Paul Bunker

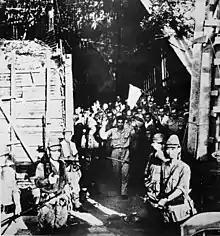
Surrender of U.S. forces at Corregidor.

In May 1942, when Gen. Wainwright decided to surrender at Corregidor, he ordered Bunker to lower the U.S. flag and burn it to prevent its falling into the hands of the Japanese forces. Wainwright later recalled, "Promptly at noon this May 6, 1942, I ordered the white flag run up and our firing ceased. It was with the sickest of feelings that I gave the white-flag-raising order to Colonel Paul D. Bunker." Instead of burning the entire flag, Bunker cut off a piece and concealed it under a patch on his shirt. Before he died in the Japanese prison camp, Bunker sent for Colonel Delbert Ausmus, cut the flag remnant into two pieces and gave one of the pieces to Ausmus. He told Colonel Ausmus he did not expect to survive the prison camp and that it was Ausmus' duty to take his piece of the flag to the Secretary of War. Ausmus concealed the remnant in his shirt cuff, and shortly after the war ended, Ausmus delivered it to Secretary Patterson. In November 1945, Ausmus described the circumstances under which he received the remnant from Bunker: